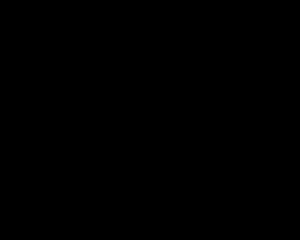
Un acide organique est un composé organique présentant des propriétés acides, c'est-à-dire capable de libérer un cation H⁺, ou H₃O⁺ en milieux aqueux.